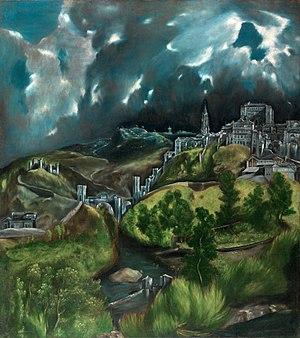
1608 est une année bissextile commençant un mardi.
Un orage est une perturbation atmosphérique d'origine convective associée à un type de nuage particulier : le cumulonimbus. Ce dernier est à forte extension verticale, il engendre des pluies fortes à diluviennes, des décharges électriques de foudre accompagnées de tonnerre. Dans des cas extrêmes, l'orage peut produire des chutes de grêle, des vents très violents et, rarement, des tornades.
Pierre Le Coz, né à Fréjus en 1954 dans une famille originaire du Finistère, est un écrivain et essayiste français.
Juanelo Turriano ou Giovanni Torriani ou encore Gionello della Torre, né à Crémone, alors dans le duché de Milan, vers 1500 et mort à Tolède en Espagne le 13 juin 1585, est un horloger, ingénieur et constructeur d’automates hispano-milanais renommé de son temps.
L’expressionnisme est un courant artistique figuratif apparu au début du XXᵉ siècle, en Europe du Nord, particulièrement en Allemagne. L'expressionnisme a touché de multiples domaines artistiques : la peinture, l'architecture, la littérature, le théâtre, le cinéma, la musique, la danse, etc. L'expressionnisme fut condamné par le régime nazi qui le considérait comme un « art dégénéré ».
Tolède est une ville du centre de l’Espagne, capitale de la province du même nom et de la communauté autonome de Castille-La Manche. Ville inscrite au patrimoine mondial de l'Unesco, pour ses richesses architecturales, Tolède est devenu un centre touristique important en Espagne.